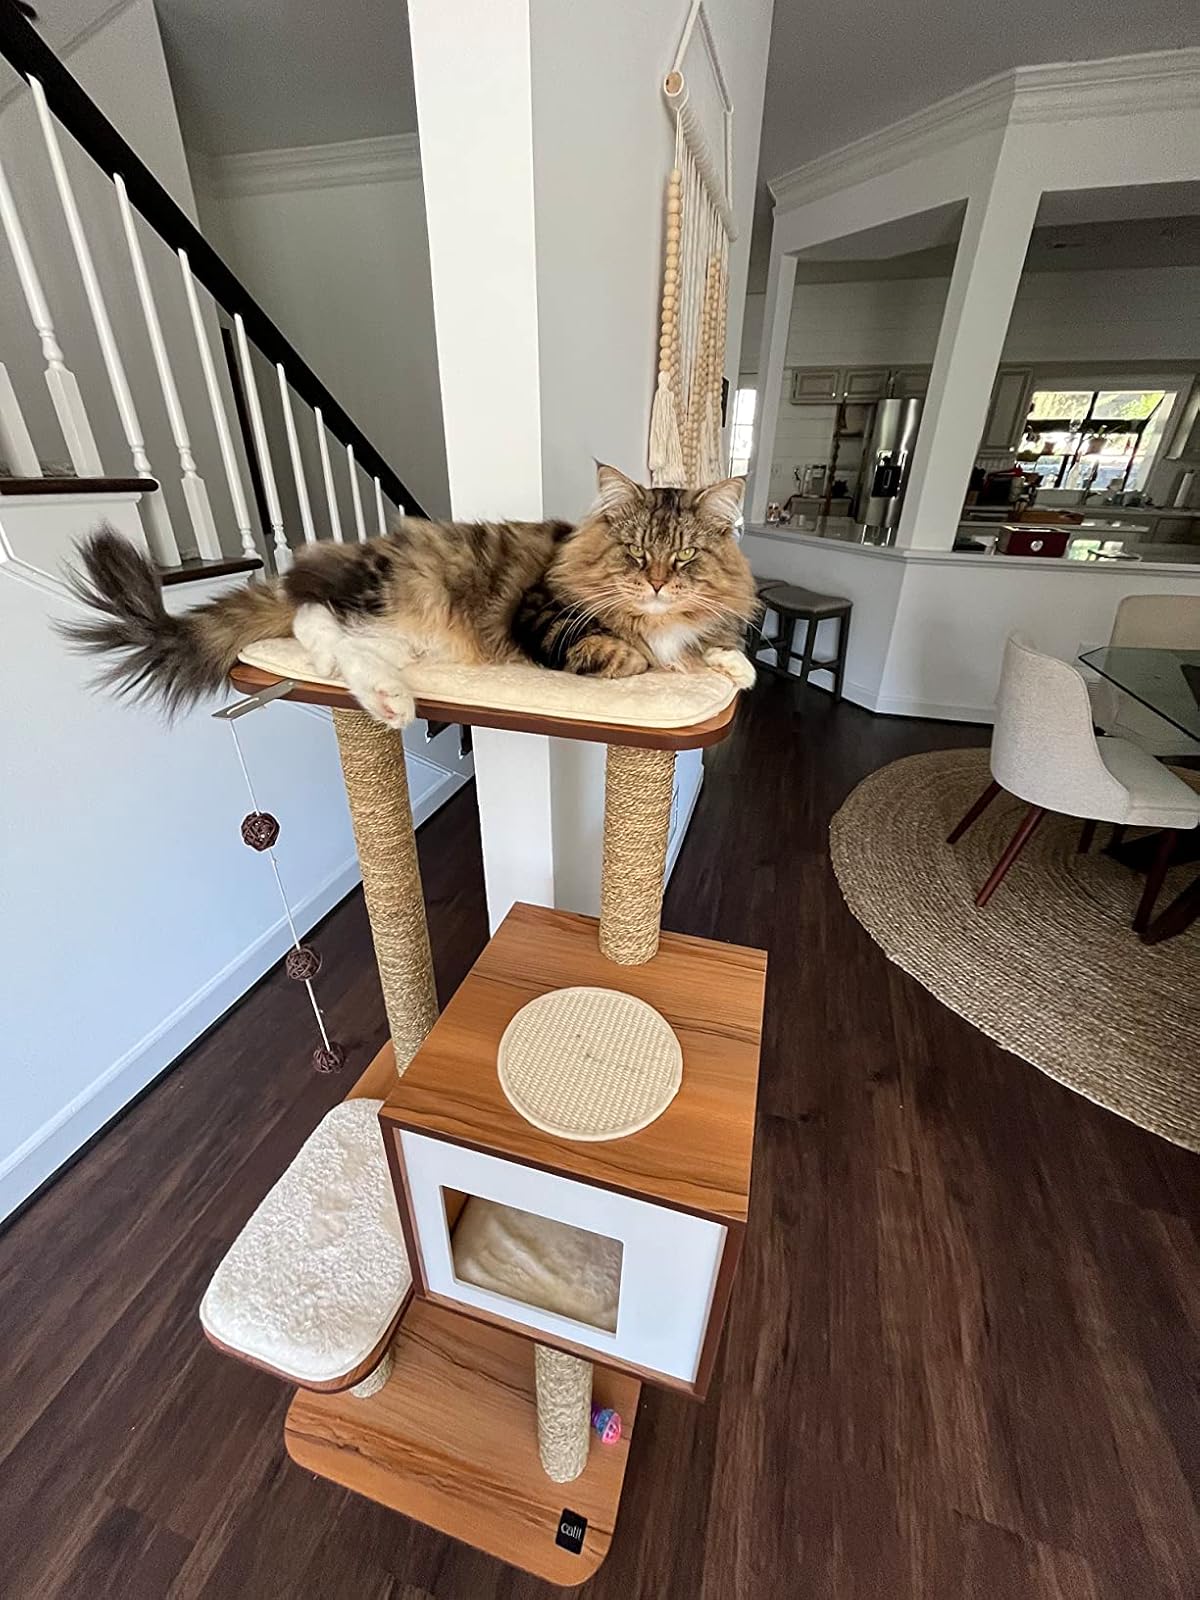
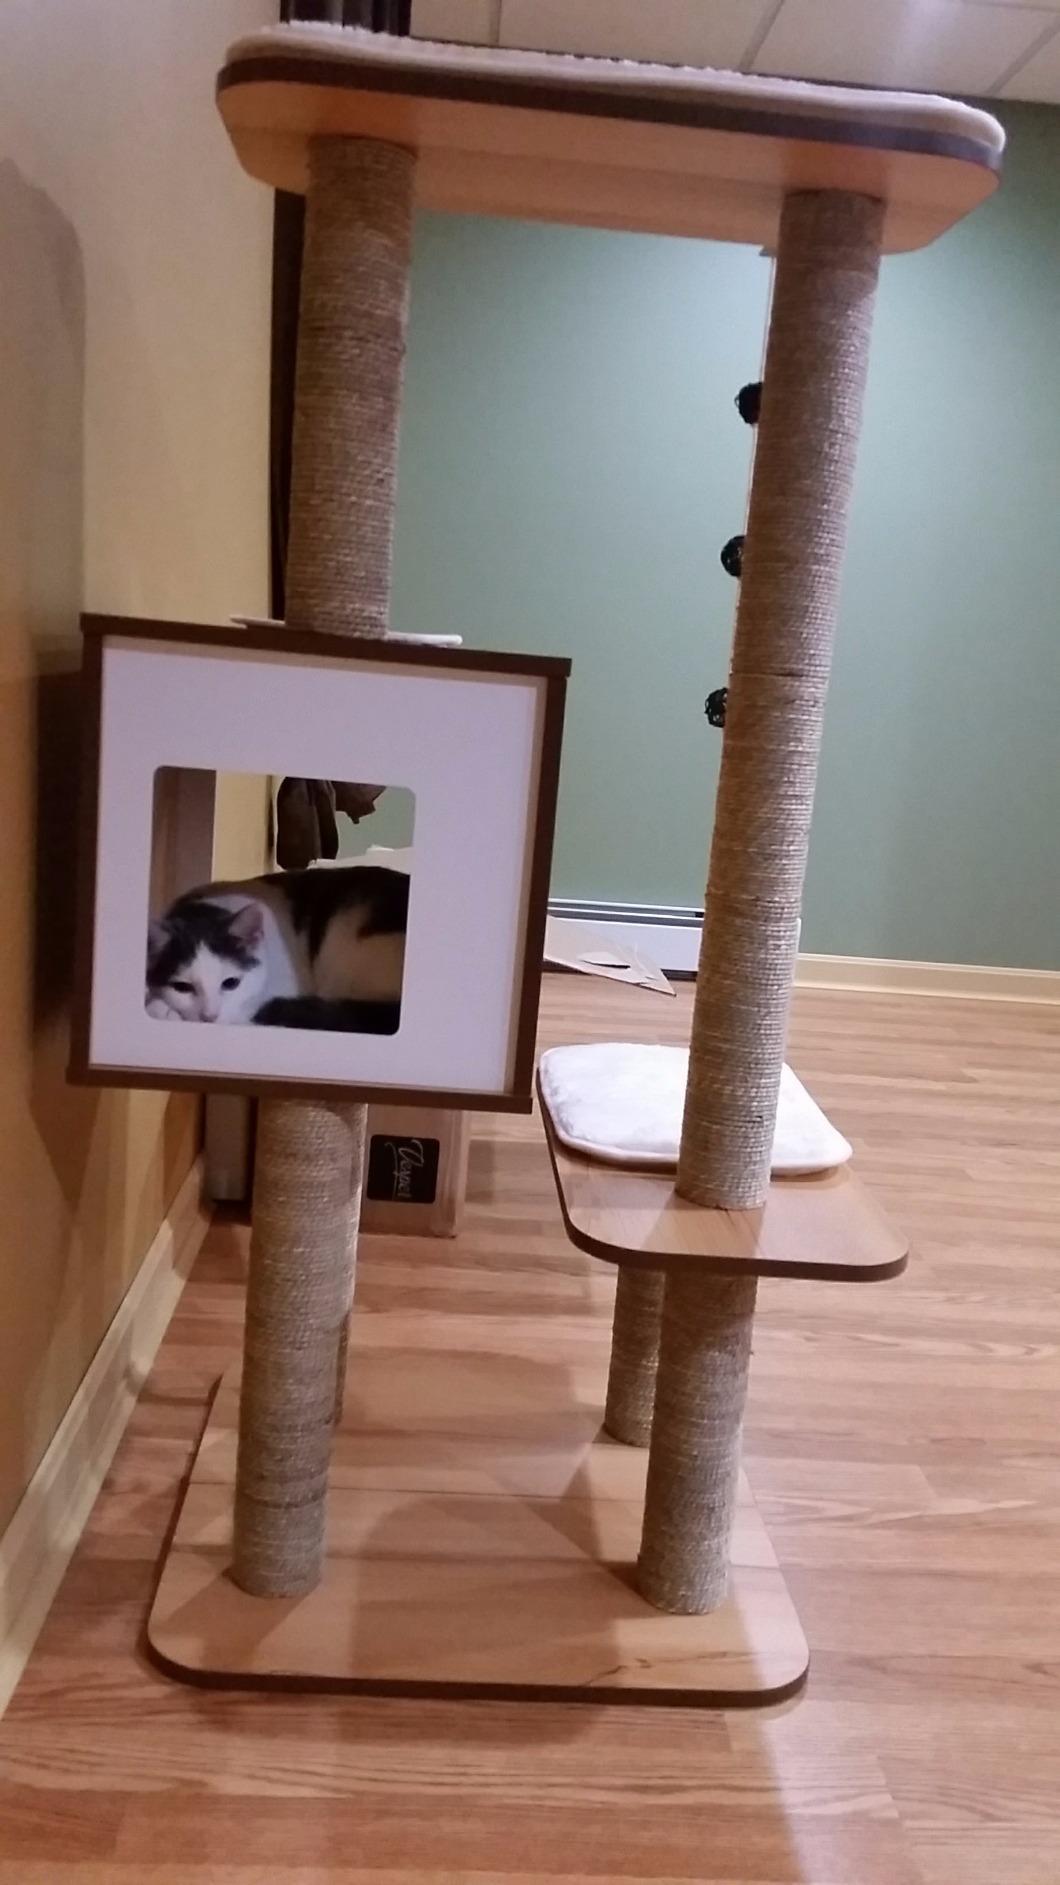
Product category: items_cat tree
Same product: yes